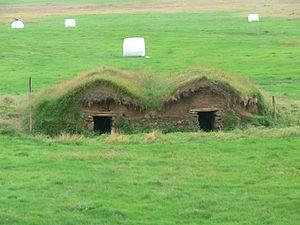
L’agriculture en Islande est un secteur employant, hors pêche, 3 % de la population et représentant 1 % du PIB, et occupant un quart des sols. Développée dans un environnement géologique et climatique peu propice, elle privilégie l'herbe, avec toutefois une production sous serre permettant la culture de primeurs et de fleurs. Elle est la plus subventionnée de tous les pays de l'OCDE, à la fois en raison du poids historique des agriculteurs, de l'attachement affectif au secteur et afin d'assurer un minimum d'indépendance alimentaire. Bénéficiant d'une énergie bon marché favorisant la culture sous serres, elle doit faire face en contrepartie à de forts problèmes d'érosion des sols. Ses orientations doivent en outre tenir compte des réglementations européennes, dans le cadre de la procédure d'adhésion de l'Islande à l'Union européenne